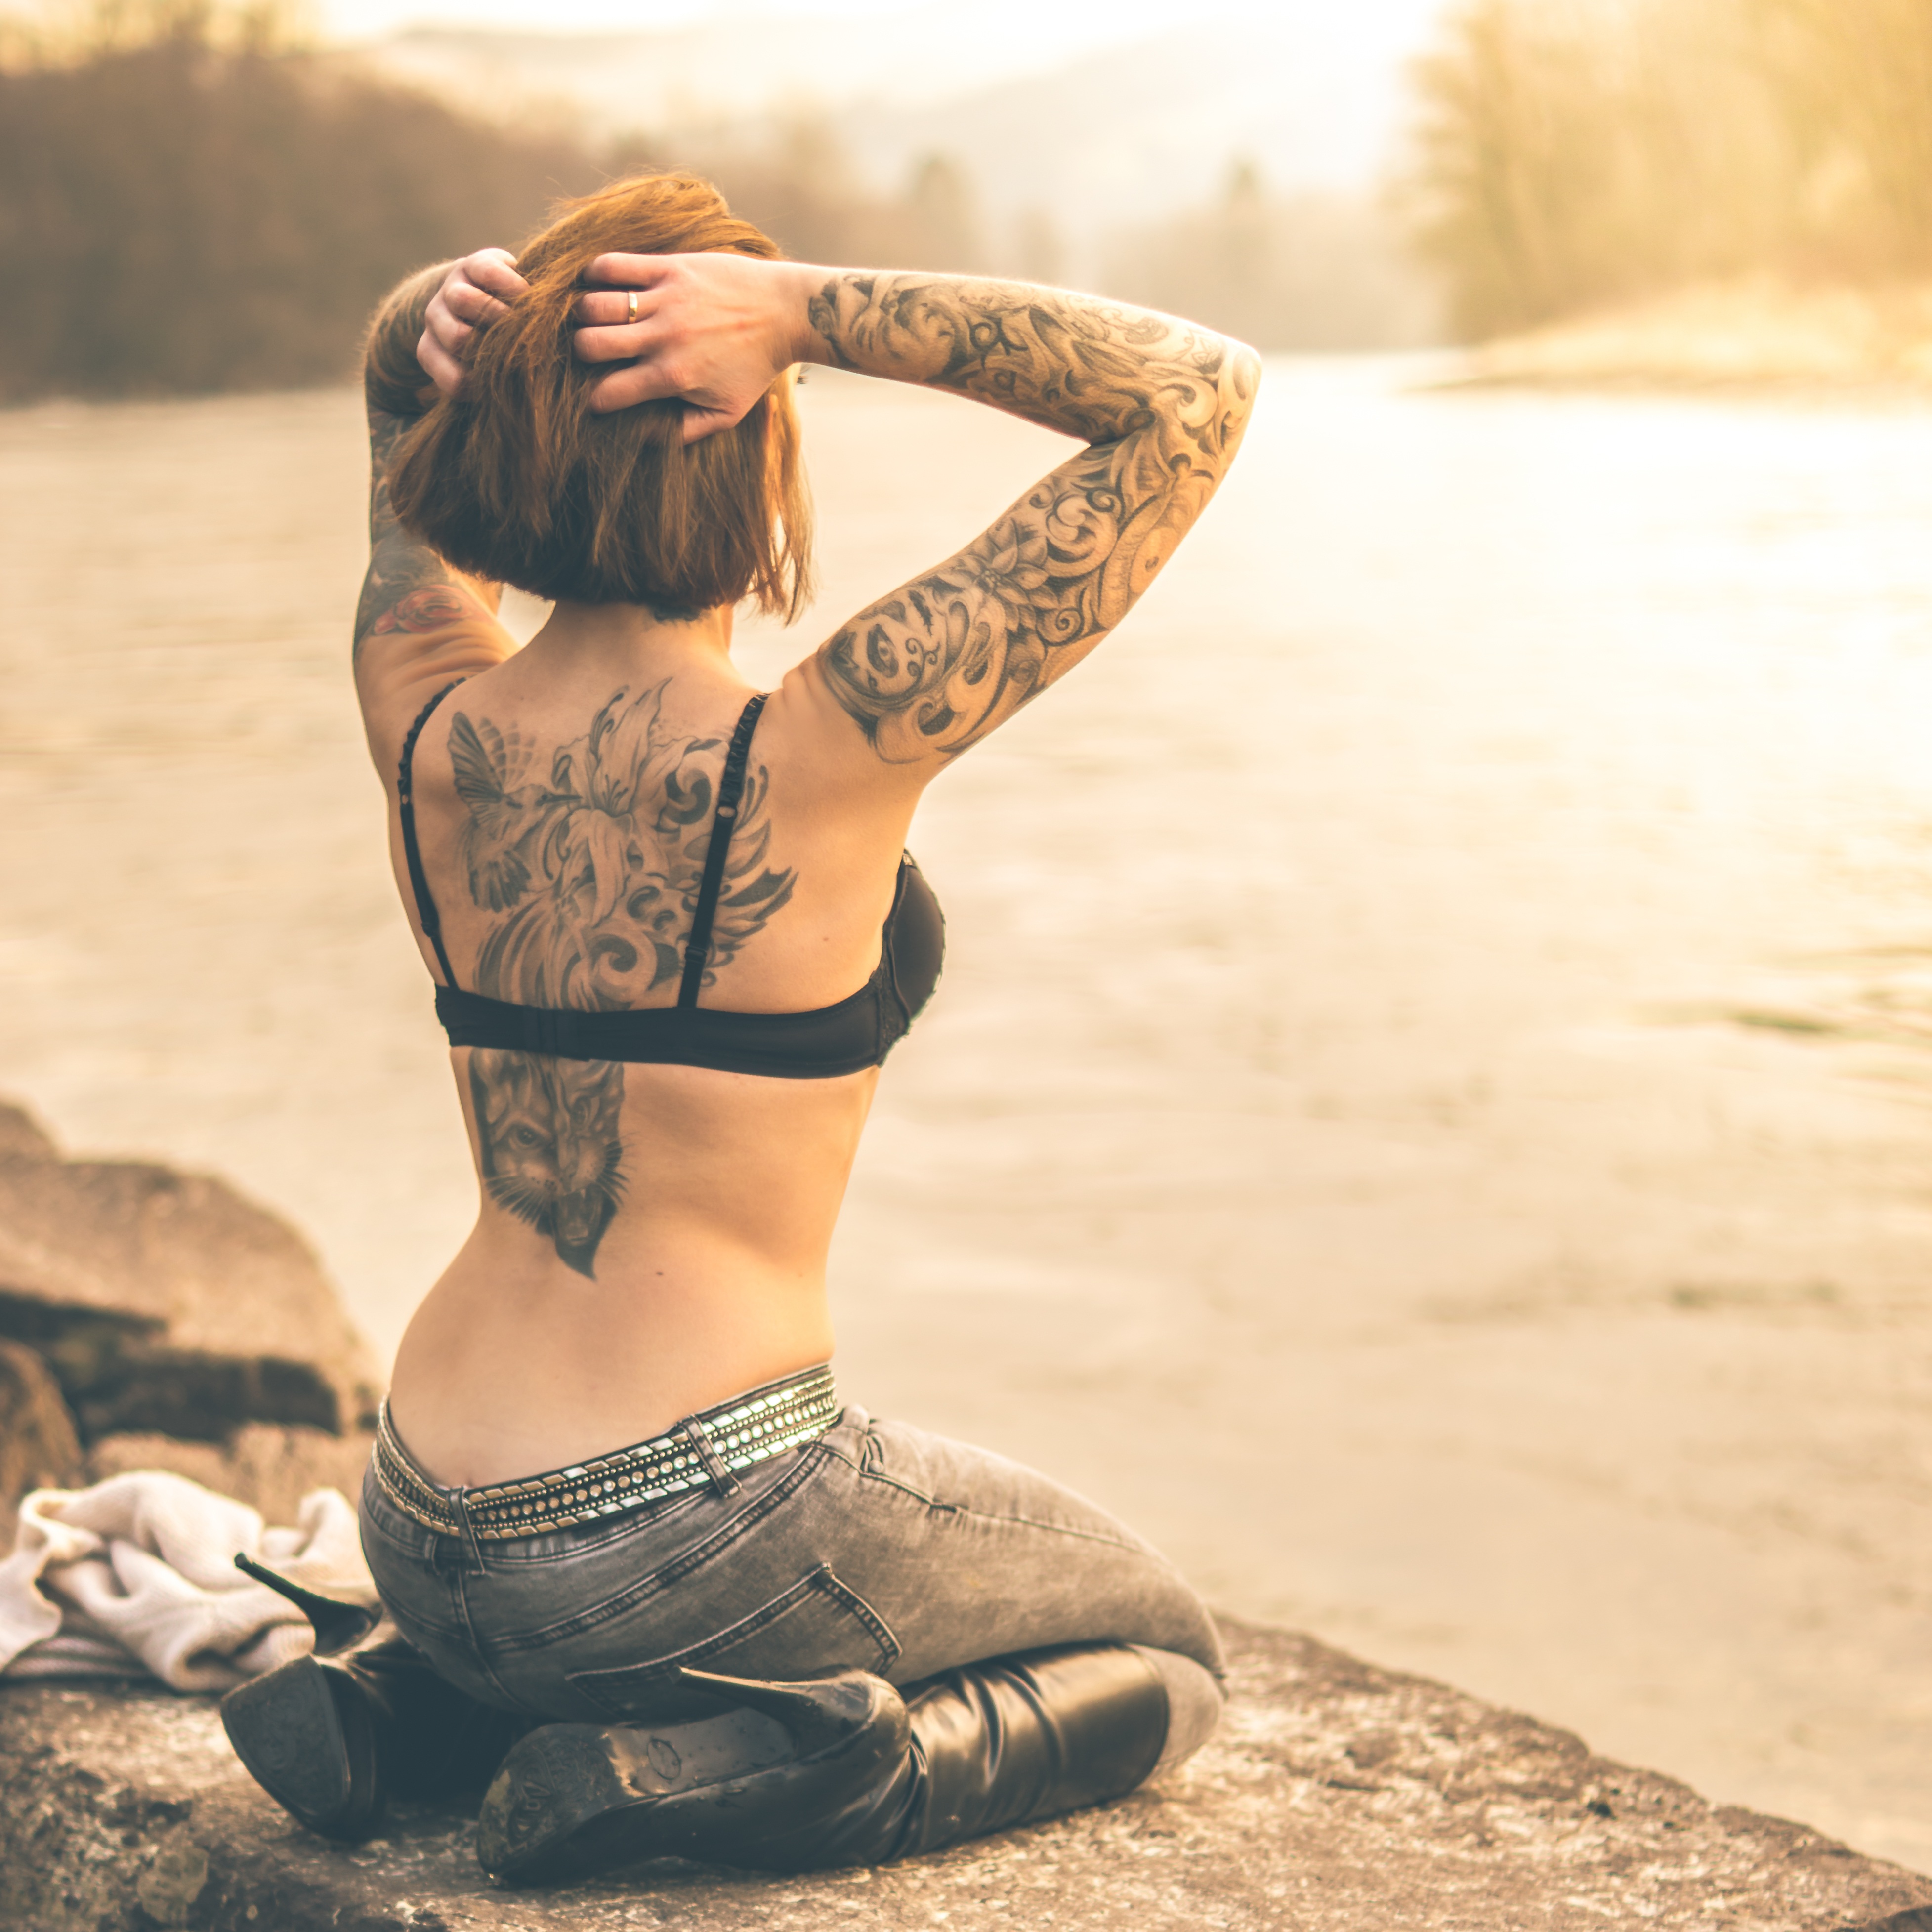
girl, woman, photography, trunk, leg, model, tattoo, fashion, clothing, lady, arm, human body, thigh, move, photograph, skin, beauty, painted, body, abdomen, photo shoot, body art, portrait photography, human positions, art model